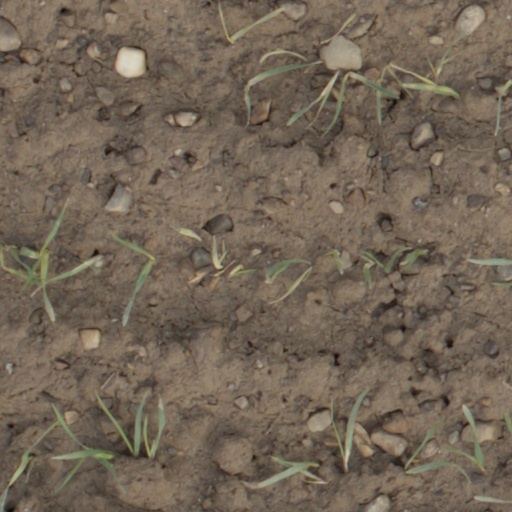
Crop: wheat